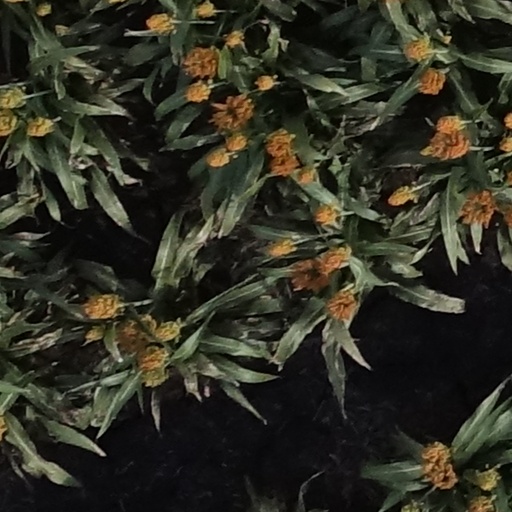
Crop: sorghum